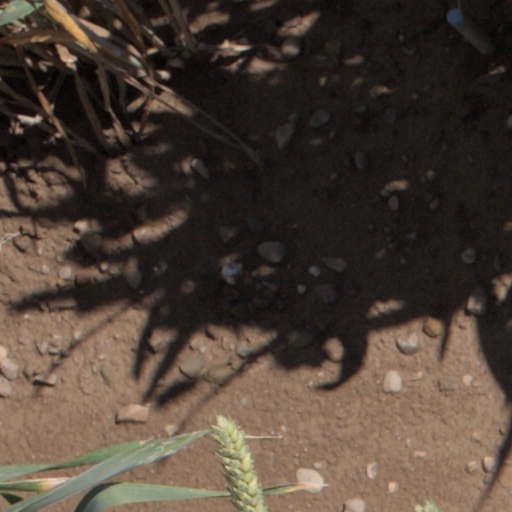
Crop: wheat